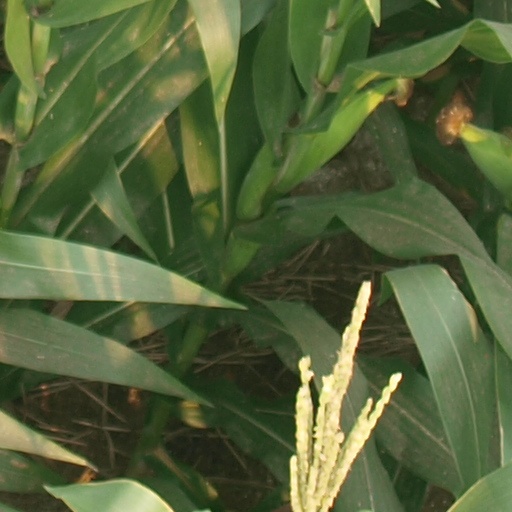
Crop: maize; corn